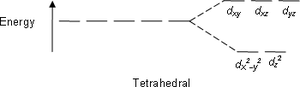
La théorie du champ cristallin est une théorie qui décrit la structure électronique des complexes de métaux de transition. Ces composés sont pour la plupart des complexes de coordination ou des complexes organométalliques. Ce modèle permet d'expliquer leurs propriétés magnétiques, de spin, d'enthalpies d'hydratation ainsi que leurs couleurs. Cependant elle n'explique pas leur mode de liaison.